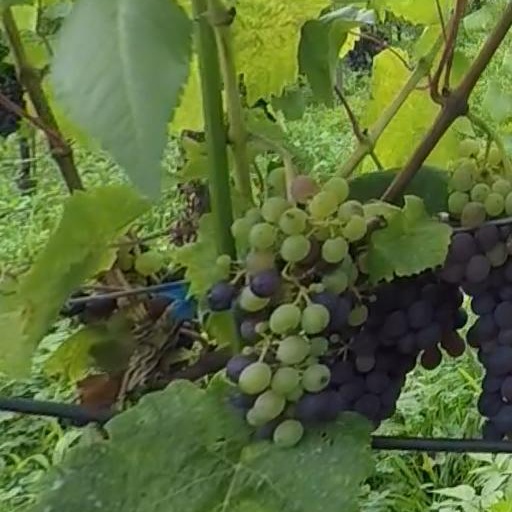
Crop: grape